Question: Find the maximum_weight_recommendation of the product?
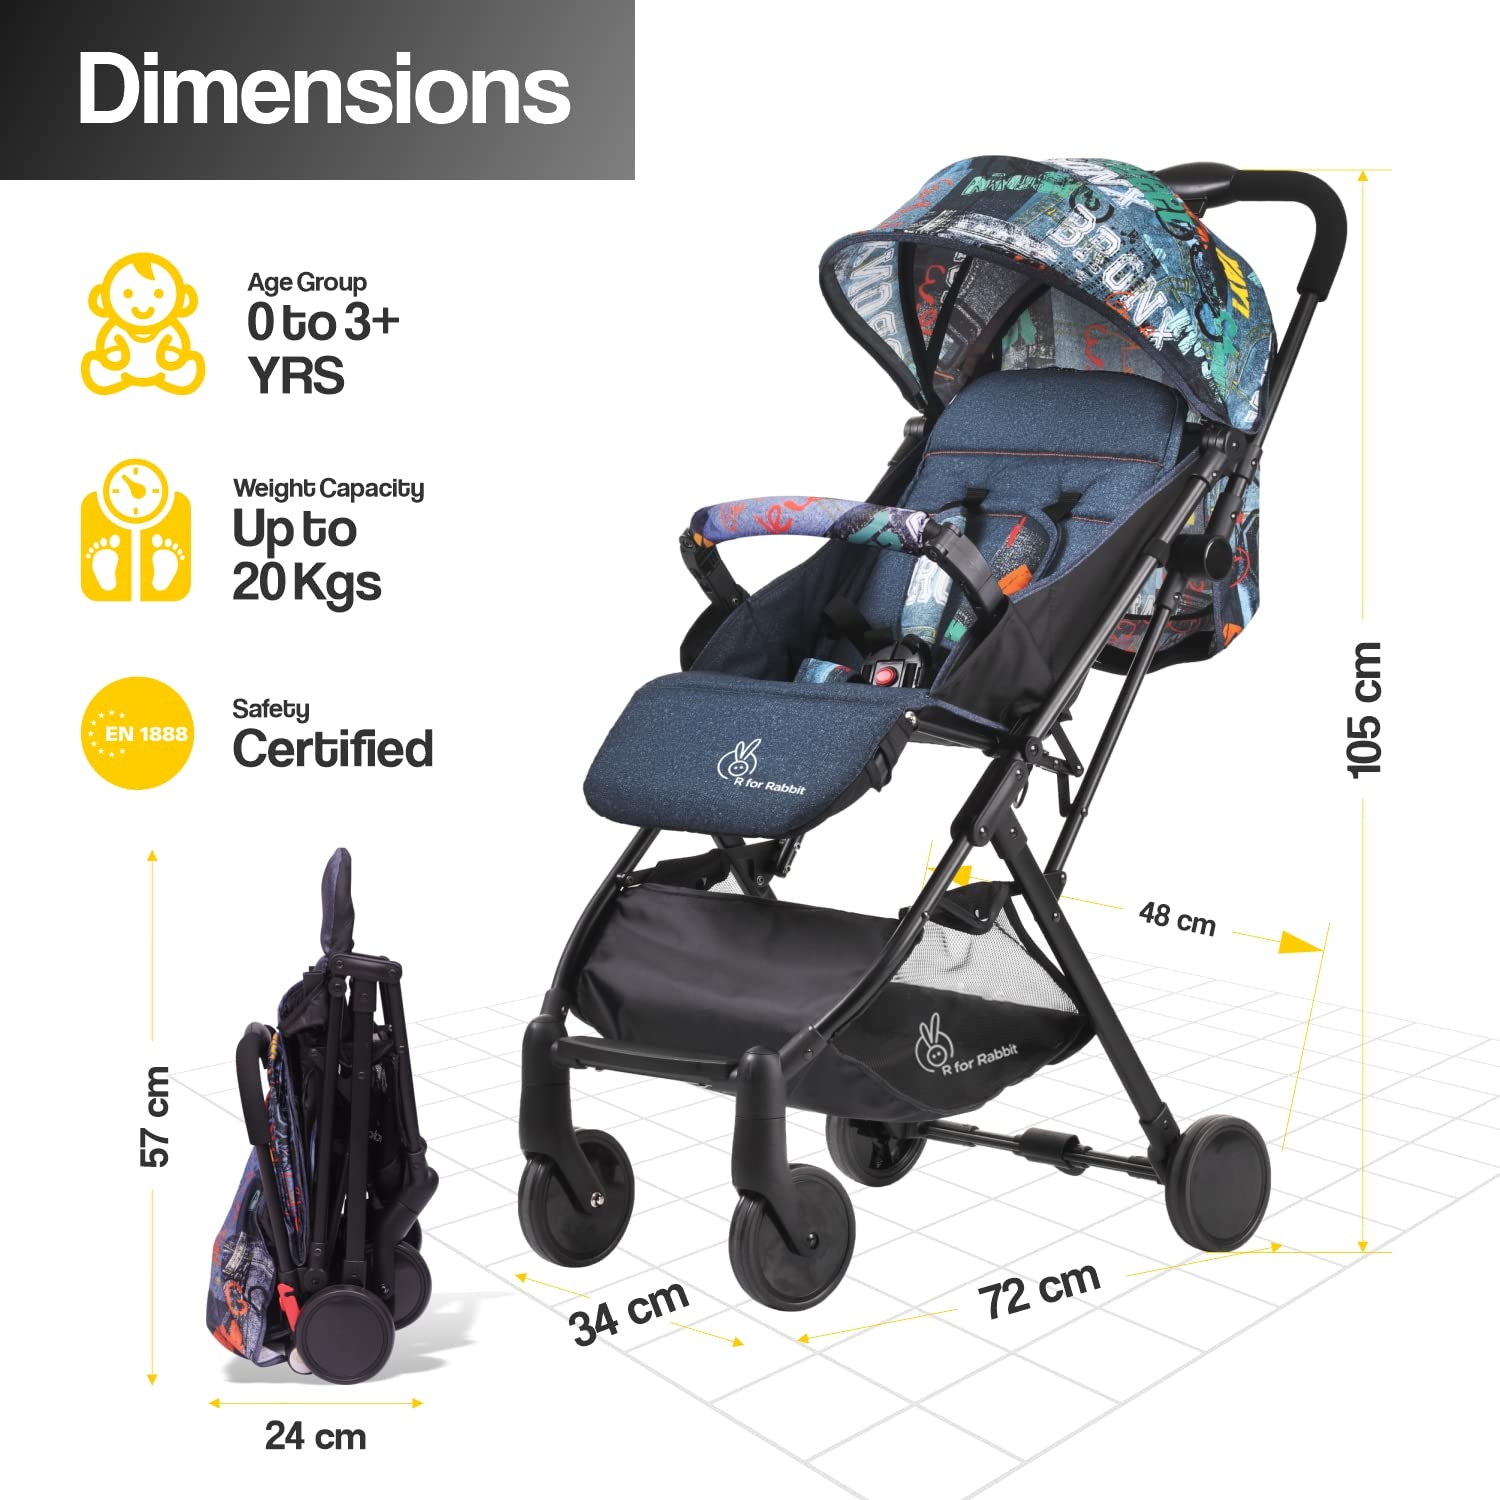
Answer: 20 kilogram